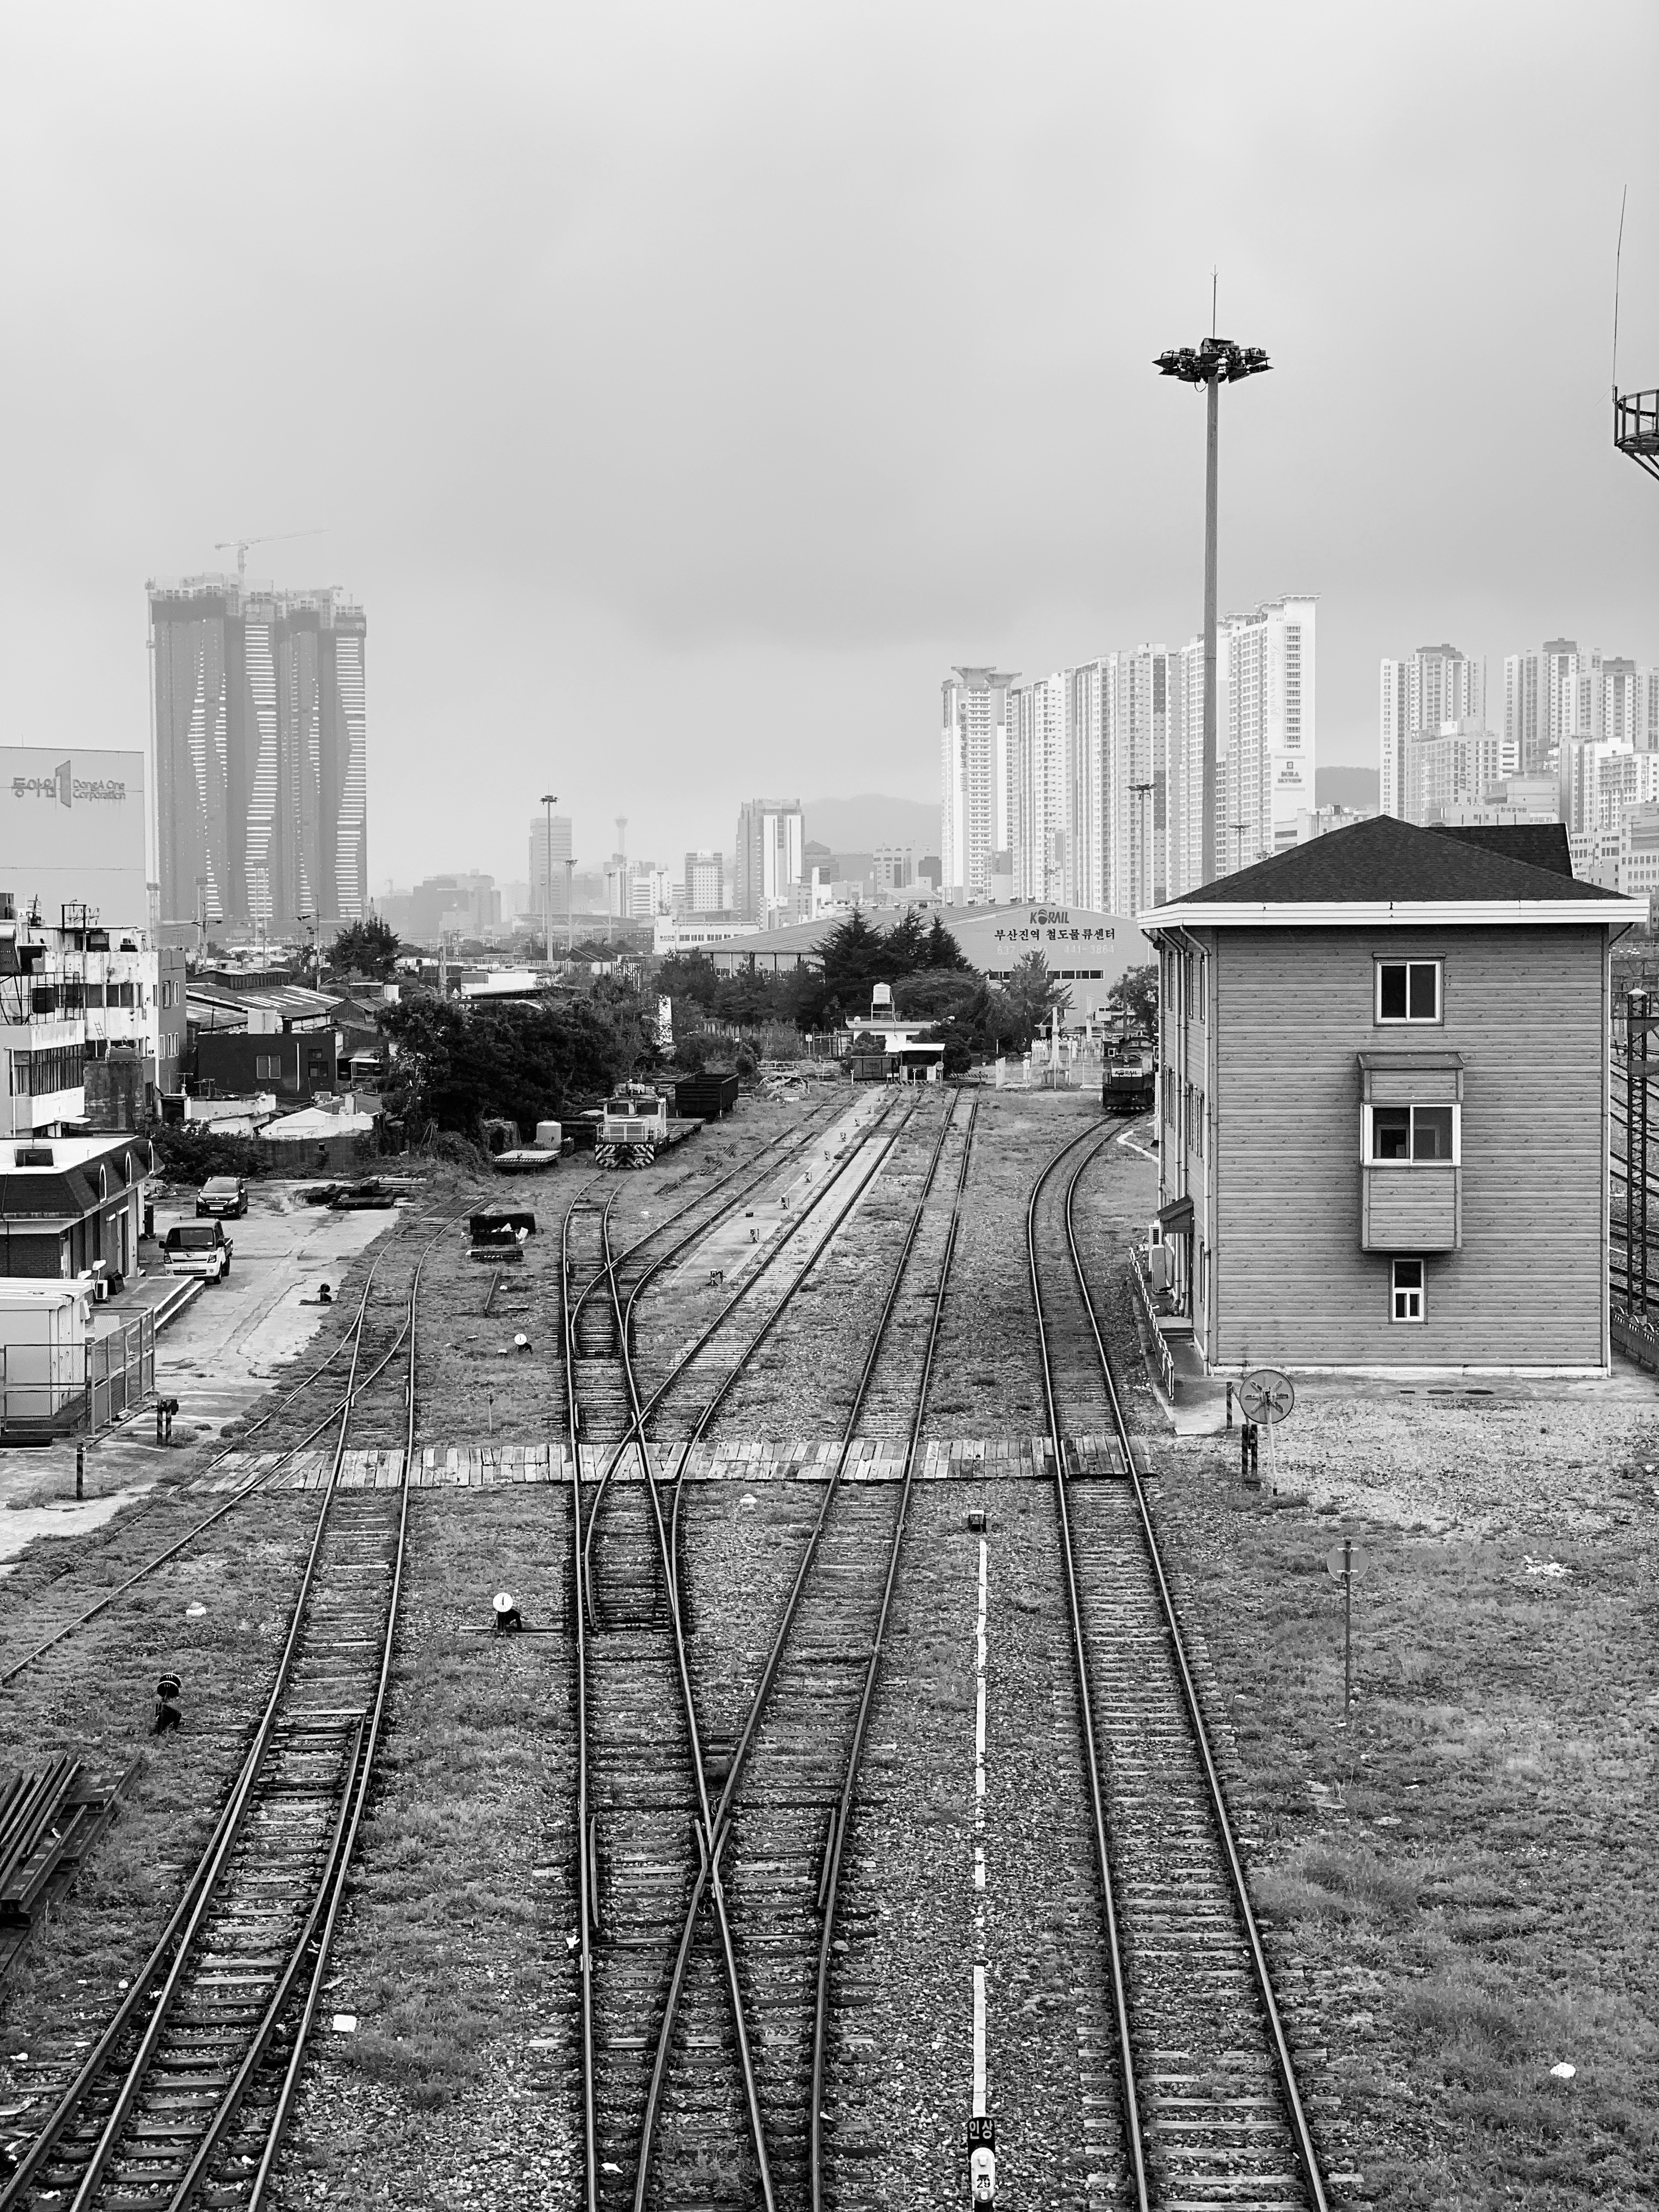
monochrome, photography, transport, track, urban area, black and white, sky, town, city, architecture, human settlement, line, railway, residential area, building, metropolitan area, vehicle, infrastructure, cityscape, monochrome photography, road, street, downtown, thoroughfare, suburb, train station, metropolis, nonbuilding structure, metal, style